John Tyndall

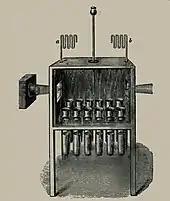
Tyndall's setup for preserving broths in optically pure air.

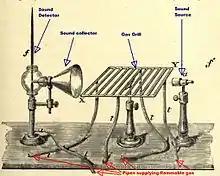
One of Tyndall's setups for showing that sound is reflected in air at the interface between air bodies of different densities.

An index of 19th-century scientific research journals has John Tyndall as the author of more than 147 papers in science research journals, with practically all of them dated between 1850 and 1884, which is an average of more than four papers a year over that 35-year period.